Reculver

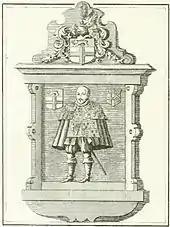
Ralph Brooke's monument in the chancel at St Mary's Church, Reculver, engraved in 1784

In the 17th century an inlet to the north-west was described as "anciently for a harber of ships, called now The Old Pen". In the 18th century there was a place for landing passengers and goods at the village, and the former name of the King Ethelbert Inn, the "Hoy and Anchor", makes reference to hoys, a local type of merchant sailing vessel. These continued to serve the coastline of northern Kent in the mid-19th century. In 1810 a canal was proposed to run from the coast between Reculver and St Nicholas-at-Wade to Canterbury, with a harbour for sea-going vessels at the northern end, which would be accessible from Reculver by a new road beginning at the inn, but none of this was built. Passenger steamships called at Herne Bay pier on their route between London and destinations along the north coast of Kent from 1832, but this service ceased in the first half of the 20th century. A travel guide of 1865 advised that